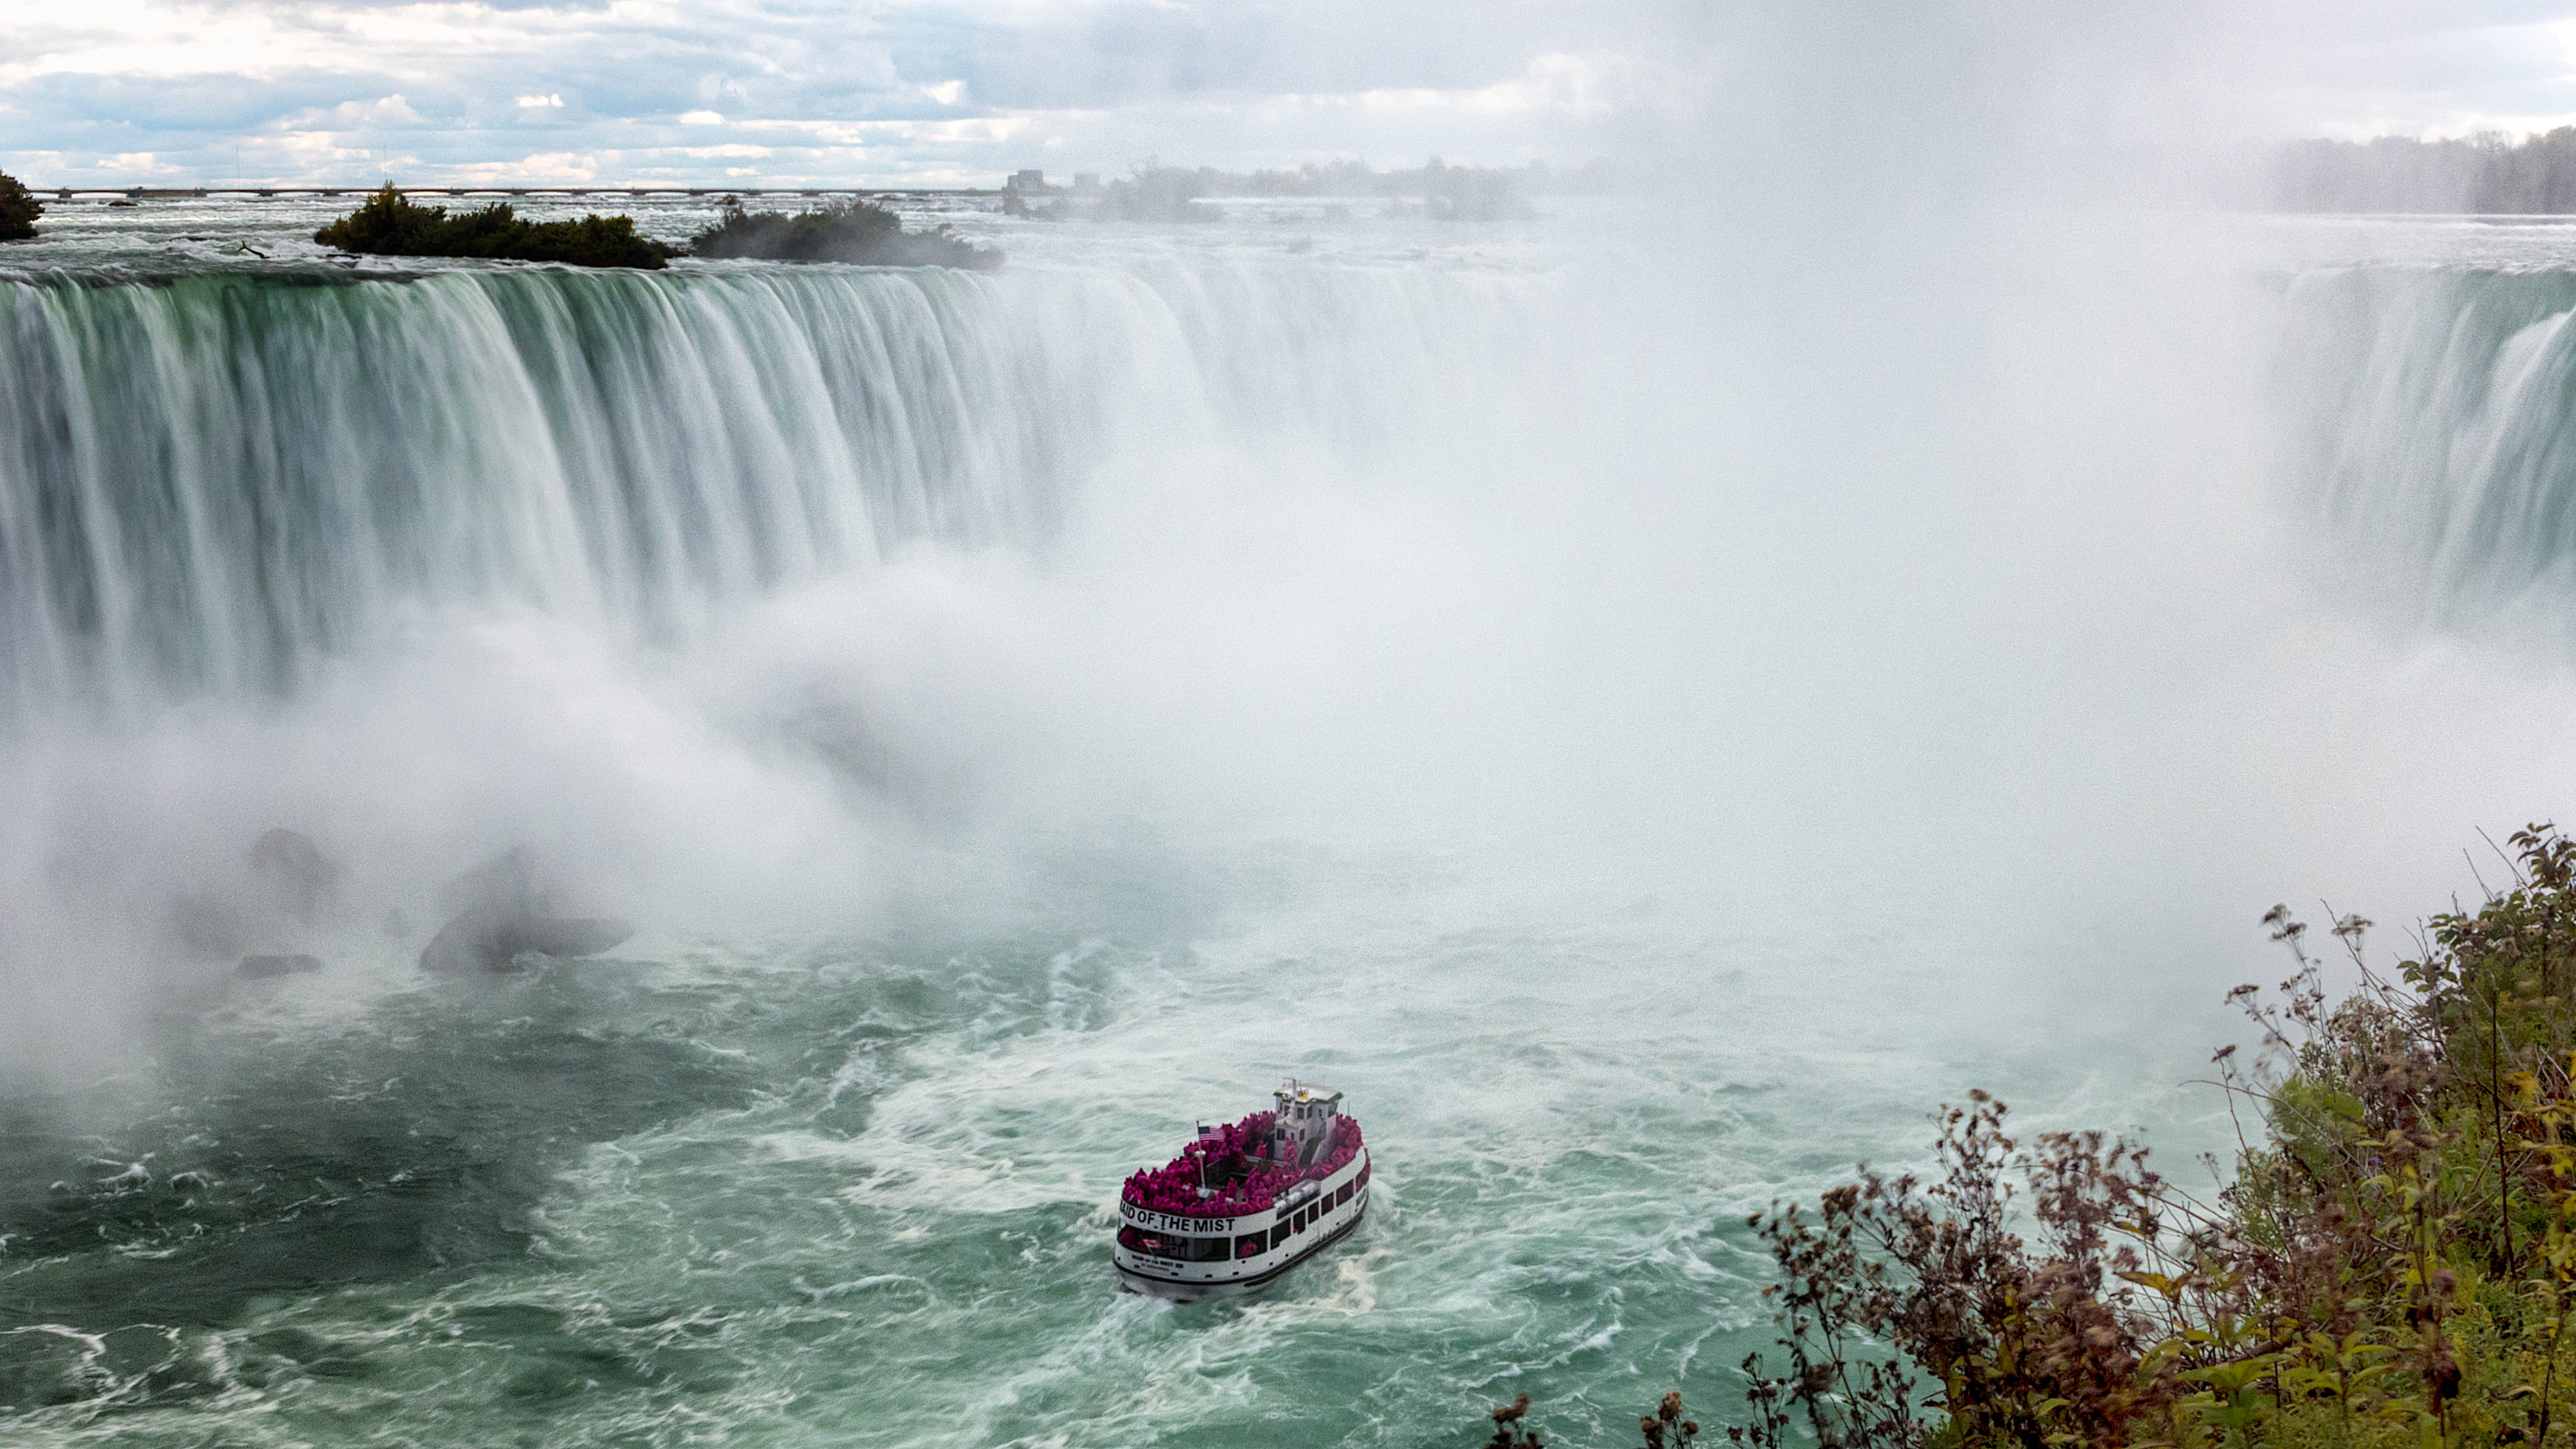
sea, water, waterfall, mist, boat, wave, wet, photo, walk, rapid, world, body of water, 2014, canada, falls, wide, ontario, lumix, panasonic, dmc, lx7, panasoniclumixdmclx7, niagarafalls, niagara, kelby, maid, water feature, atmospheric phenomenon, wind wave